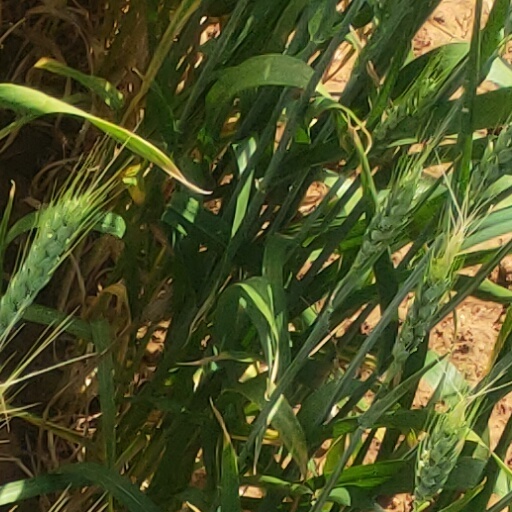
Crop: wheat